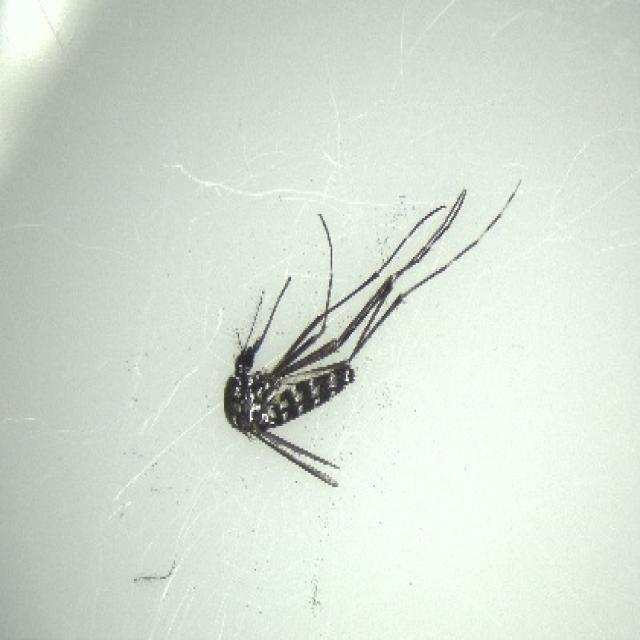
Species: aedes_albopictus